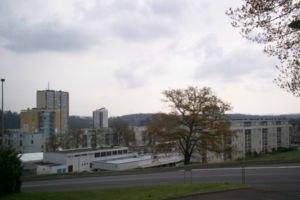
Mourenx est une commune française, située dans le département des Pyrénées-Atlantiques en région Nouvelle-Aquitaine.